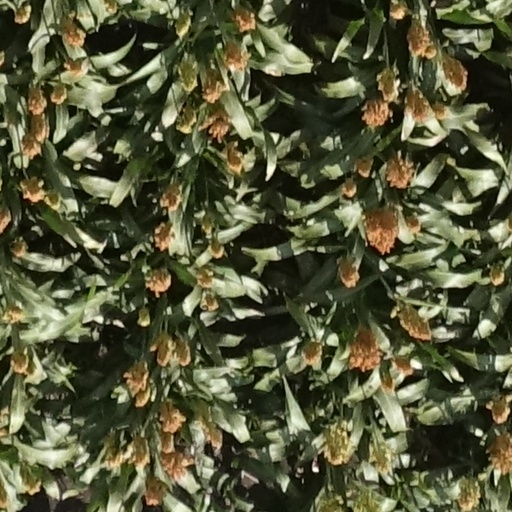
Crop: sorghum